Andrés Cabas

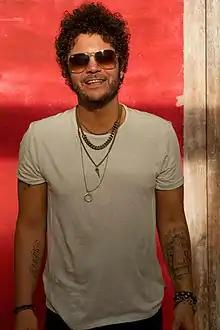

Andrés Mauricio Cabas Rosales (born October 7, 1976), known as Cabas, is a Colombian musician. He mixes pop, latin, rock and local Colombian music to create his own musical style.